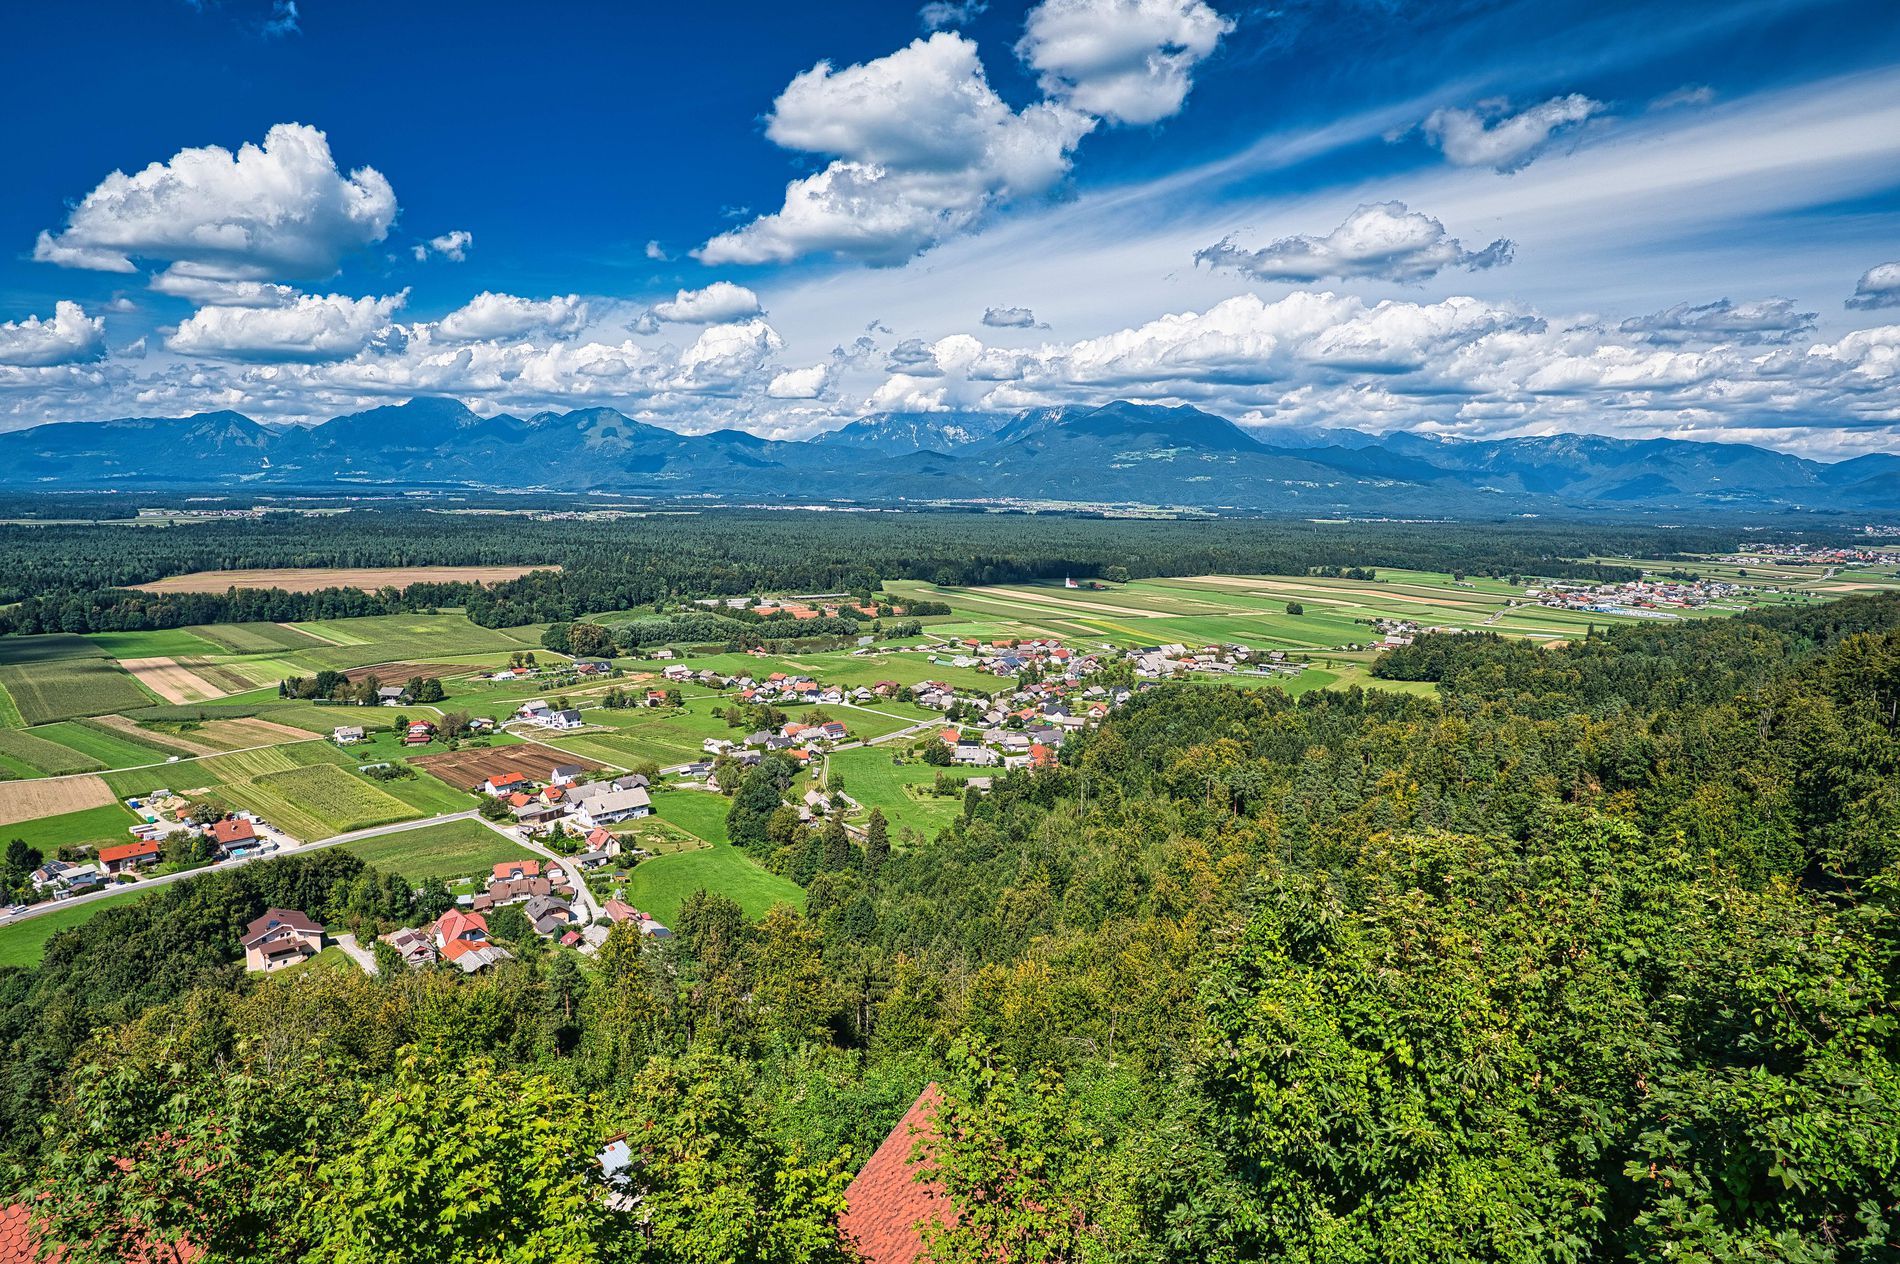
the Countryside
this shot features a beautiful scenery of the countryside under a party cloudy sky, the countryside consists of trees, buildings and mountains.
this landscape was taken from a high angle and with a wide view look, it focuses on a countryside under a party cloudy sky, the mood is nature and peaceful, while the color palette is earthy.
Labels: Outdoors, Nature, Sky, Horizon, Countryside, Architecture, Building, Rural, Plant, Vegetation, Land, Tree, Woodland, Cityscape, Urban, Aerial View, Scenery, Farm, Village, Landscape, Azure Sky, Cloud, Cumulus, Weather
Camera: NIKON CORPORATION NIKON Z 6
Lens: 20mm f/1.8
Aperture: F8
Exposure: 1/200 sec
ISO: 200
Focal length: 20.0 mm